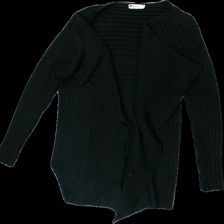
View: front
Type: Cardigan
Category: Ladies
Brand: Not in the list
Brand text on label: mingel
Colors: Black
Material: 100% Cotton
Cut: Regular
Size: L
Stains: Minor
Damage: small stains
Damage location: middle center
Price range: <50
Recommended usage: Recycle
Description: Black cardigan
Comment: washed out